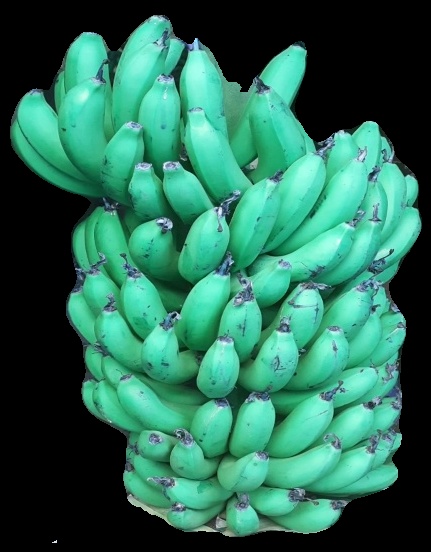
Variety: pachbale
Grade: grade1